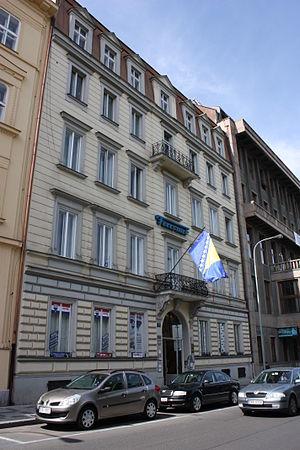
Cette liste comprend les représentations diplomatiques de la Bosnie-Herzégovine, à l'exclusion des consulats honoraires.